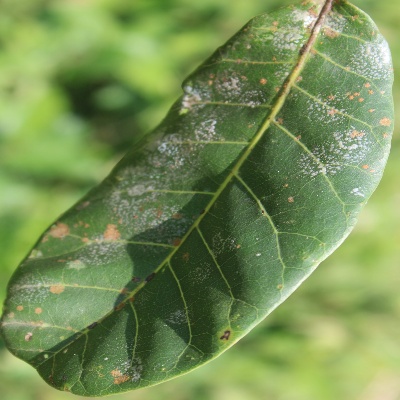
Crop: Cashew
Condition: red rust